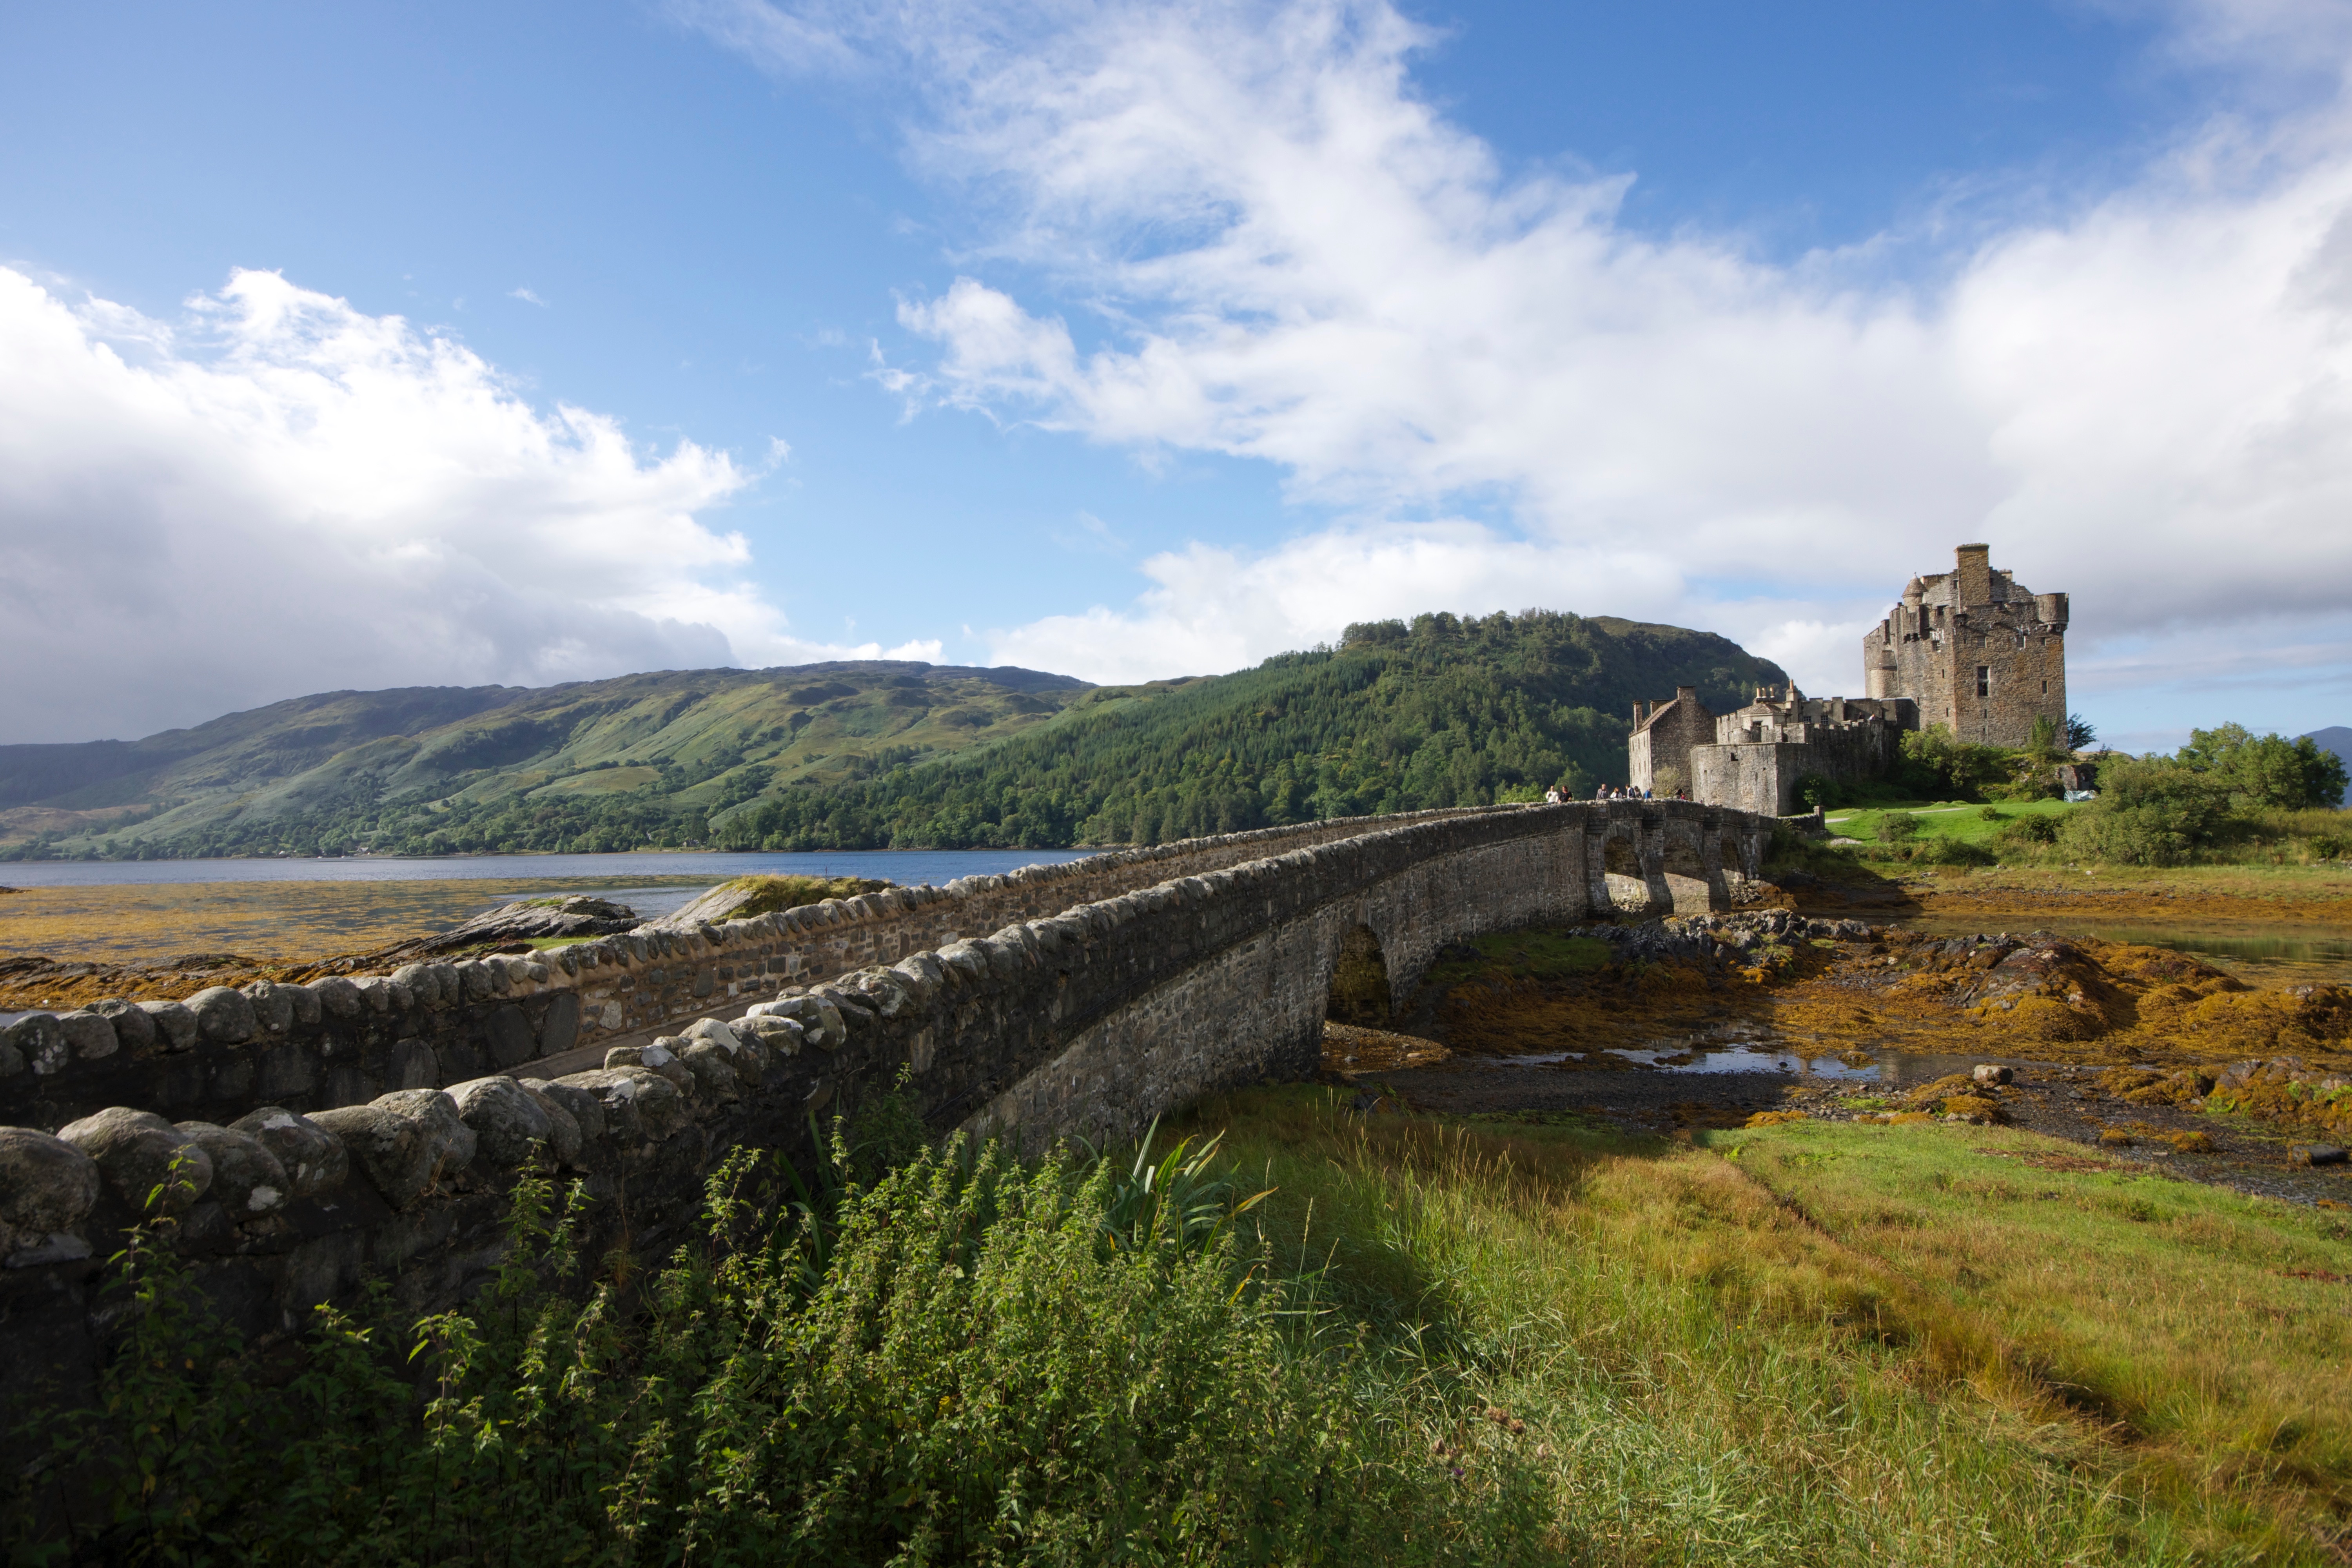
landscape, sea, coast, tree, bridge, hill, lake, river, cliff, castle, landmark, reservoir, fortification, tourism, highland, terrain, waterway, ruins, loch, rural area